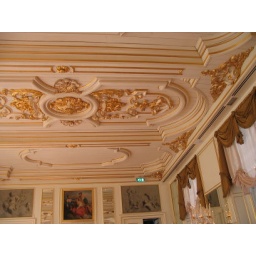
The roof of the mirror dining room in the castle